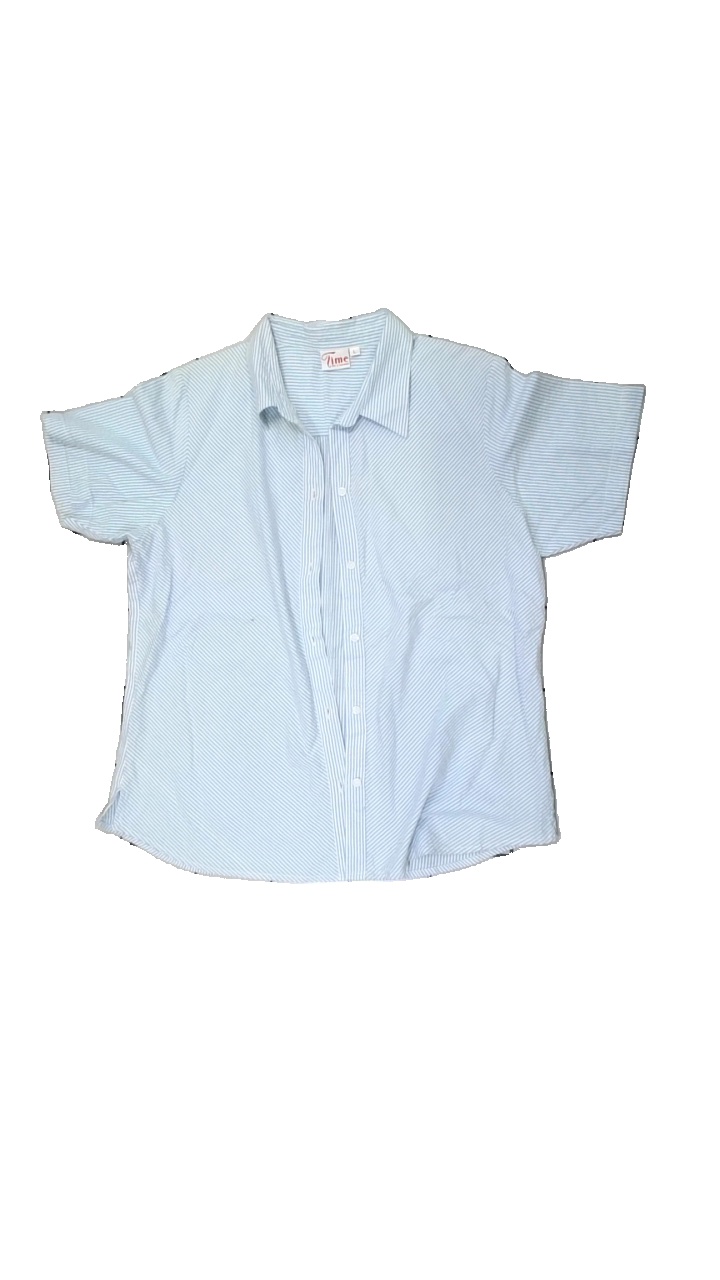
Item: Shirt (Ladies)
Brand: Time
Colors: Blue, White
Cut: Regular
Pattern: Striped
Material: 100% Cotton
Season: All
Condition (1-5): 1
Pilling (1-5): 5
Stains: Major
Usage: Export
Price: <50